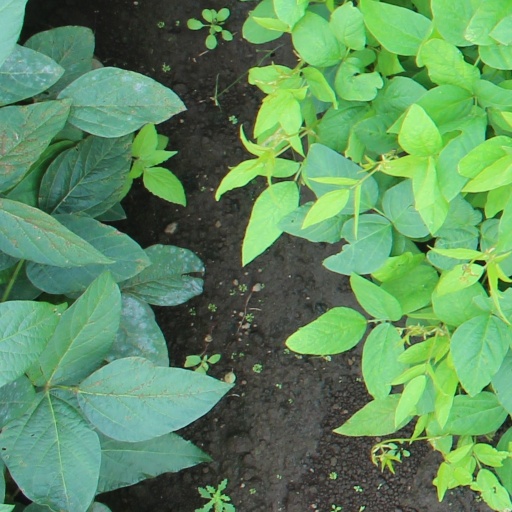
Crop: soybean